Cohen and Tate

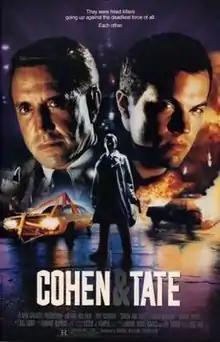
Theatrical release poster

Cohen and Tate (also known as Cohen & Tate) is a 1989 American thriller film written and directed by Eric Red and starring Roy Scheider, Adam Baldwin and Harley Cross. It was Red's feature film debut. The film is considered as a cinematic version of O. Henry's short story "The Ransom of Red Chief".